Robot combat

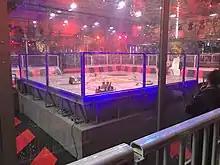
The "Robot Wars" arena, as pictured for the filming of "Robot Wars" Series 10 in 2017. Bots pictured are "Behemoth" (a scoop flipper), "Donald Thump" (a vertical bar spinner), "Sabretooth" (a drum spinner), and house robot "Shunt" (a non-competitor with a lifting scoop and bladed axe).

Given the violent nature of robot fighting, safety is a central factor in the design of the venue, which is generally a sturdy arena, usually constructed of steel, wood, and bullet-resistant clear polycarbonate plastic. The smaller, lighter classes compete in smaller arenas than the heavyweights.